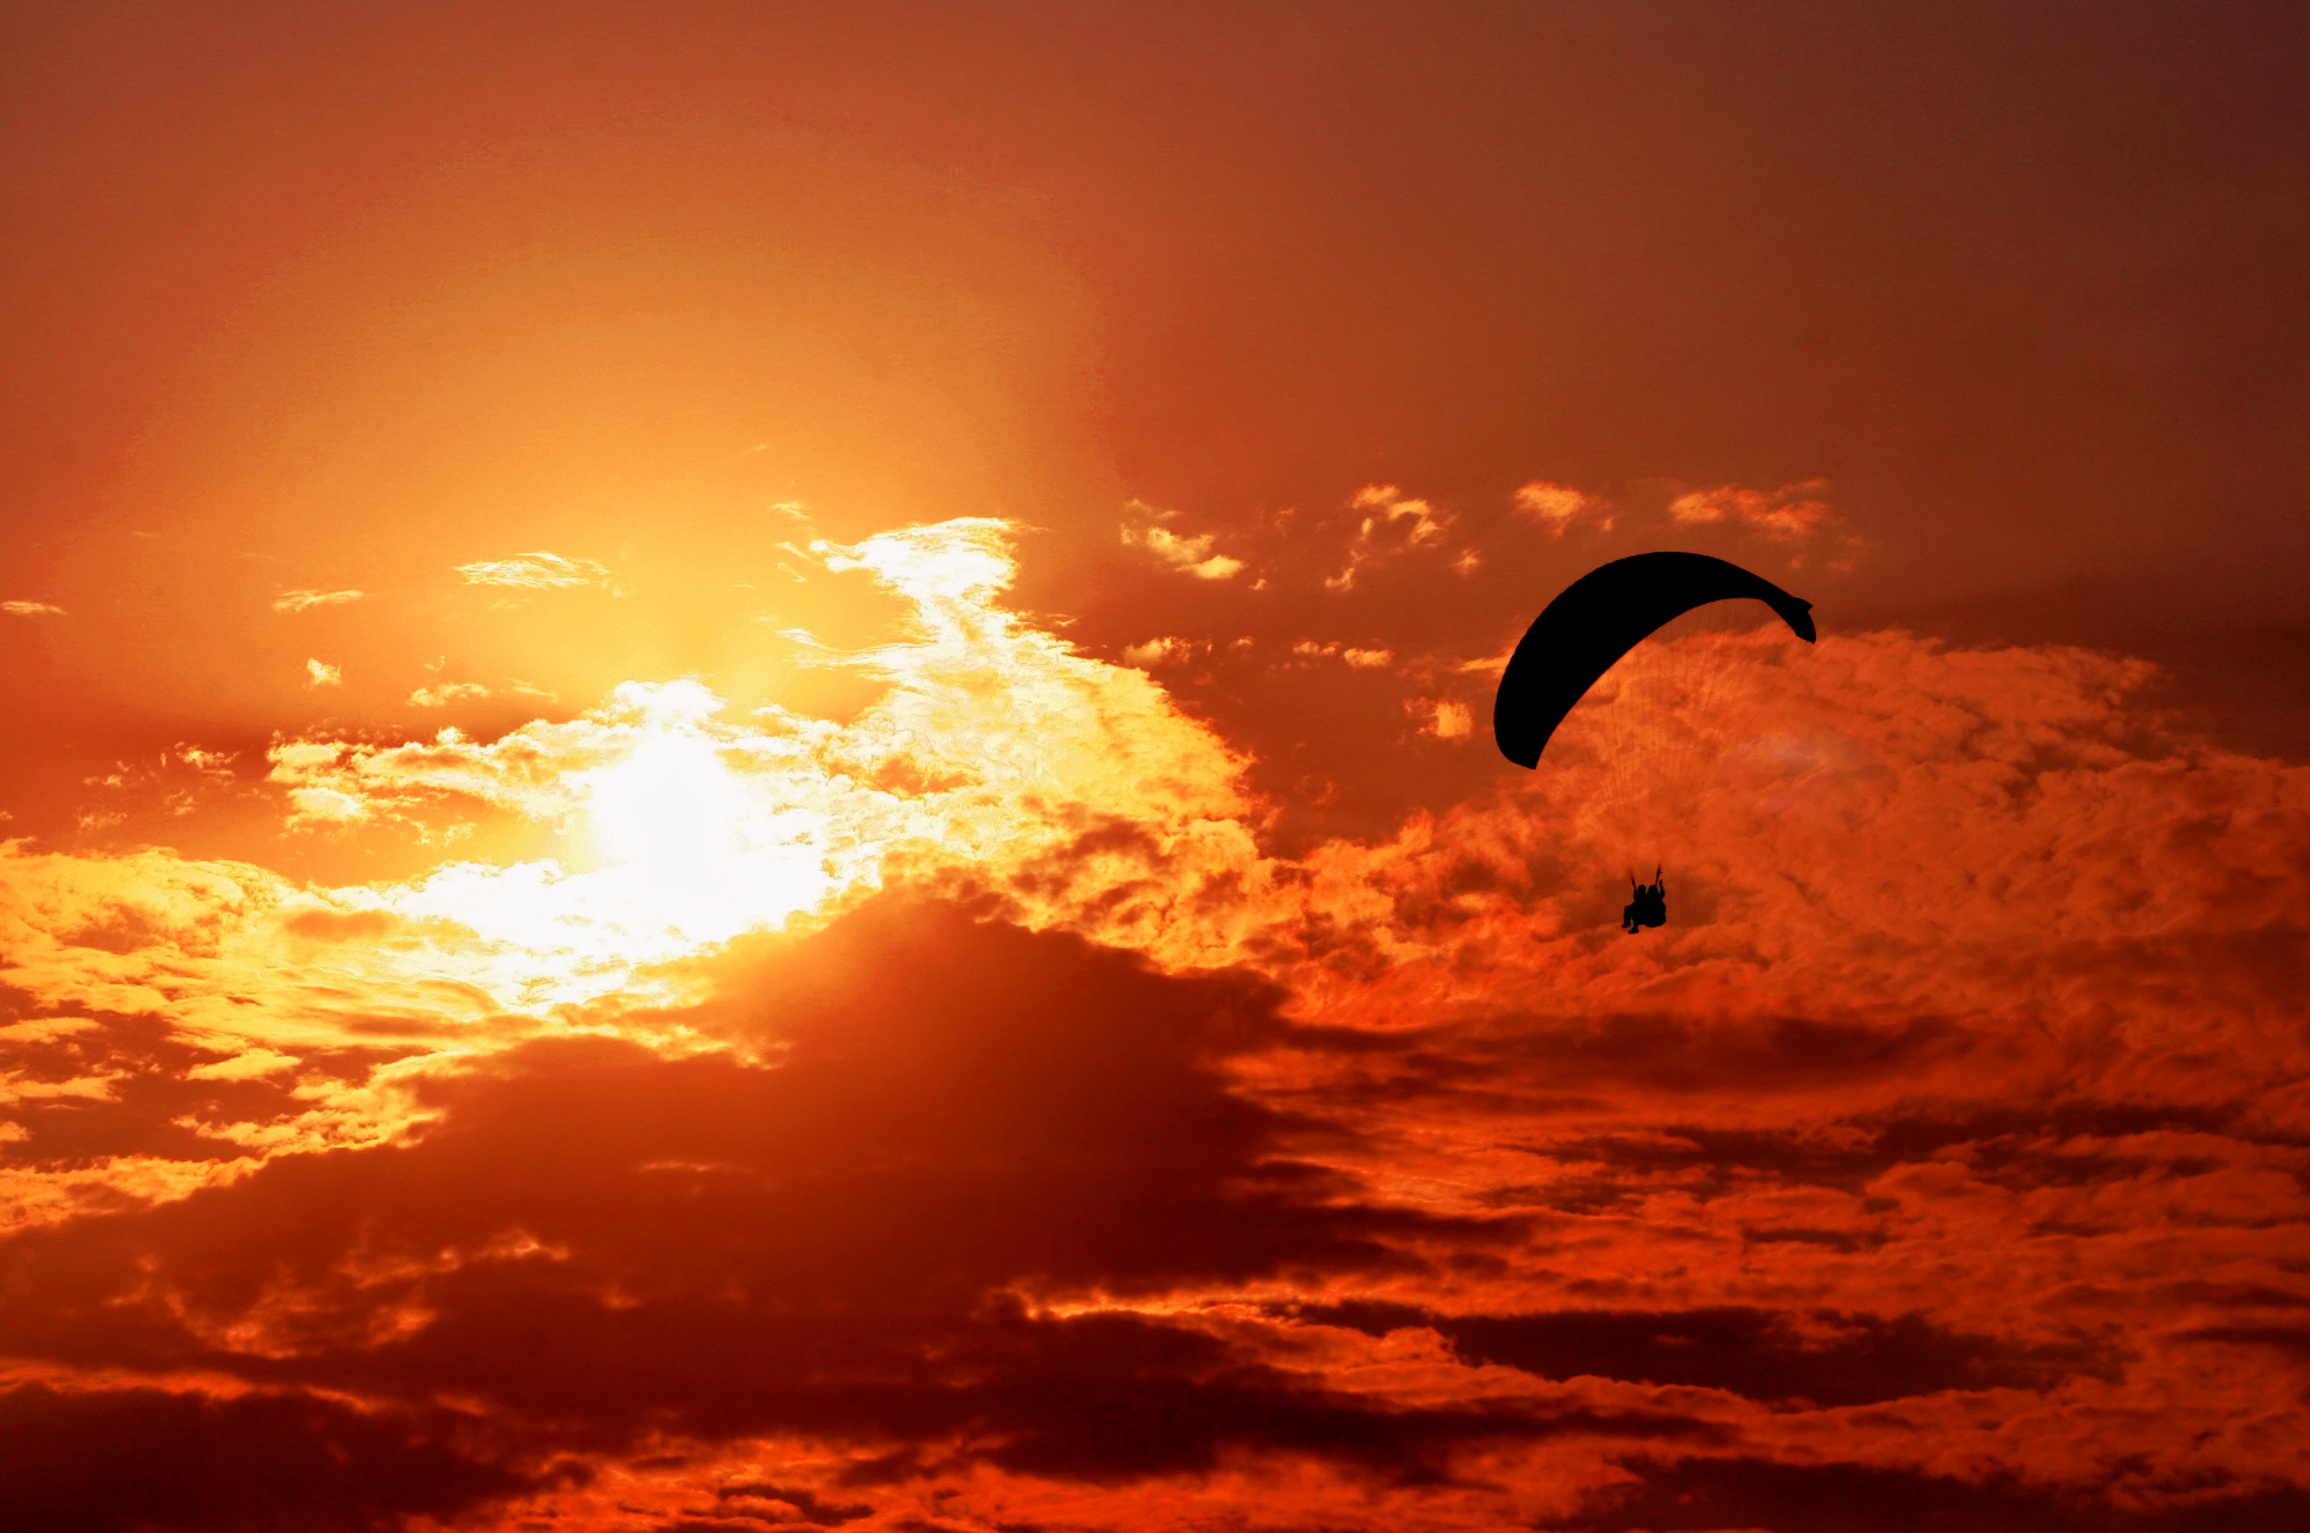
horizon, silhouette, cloud, people, sky, sun, sunrise, sunset, sport, sunlight, air, adventure, view, dawn, atmosphere, summer, dusk, clear, evening, orange, high, red, color, blue, freedom, yellow, extreme, leisure, aerial view, parachute, paragliding, activity, blue sky, paraglider, outdoors, sunny, clouds, harness, day, afterglow, extreme sports, astronomical object, geological phenomenon, red sky at morning